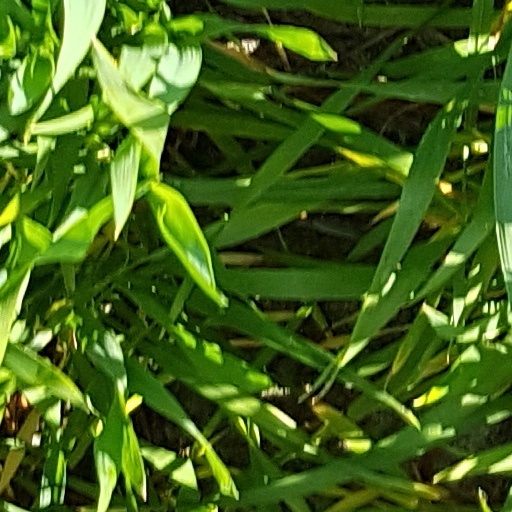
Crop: wheat